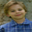
Label: boy